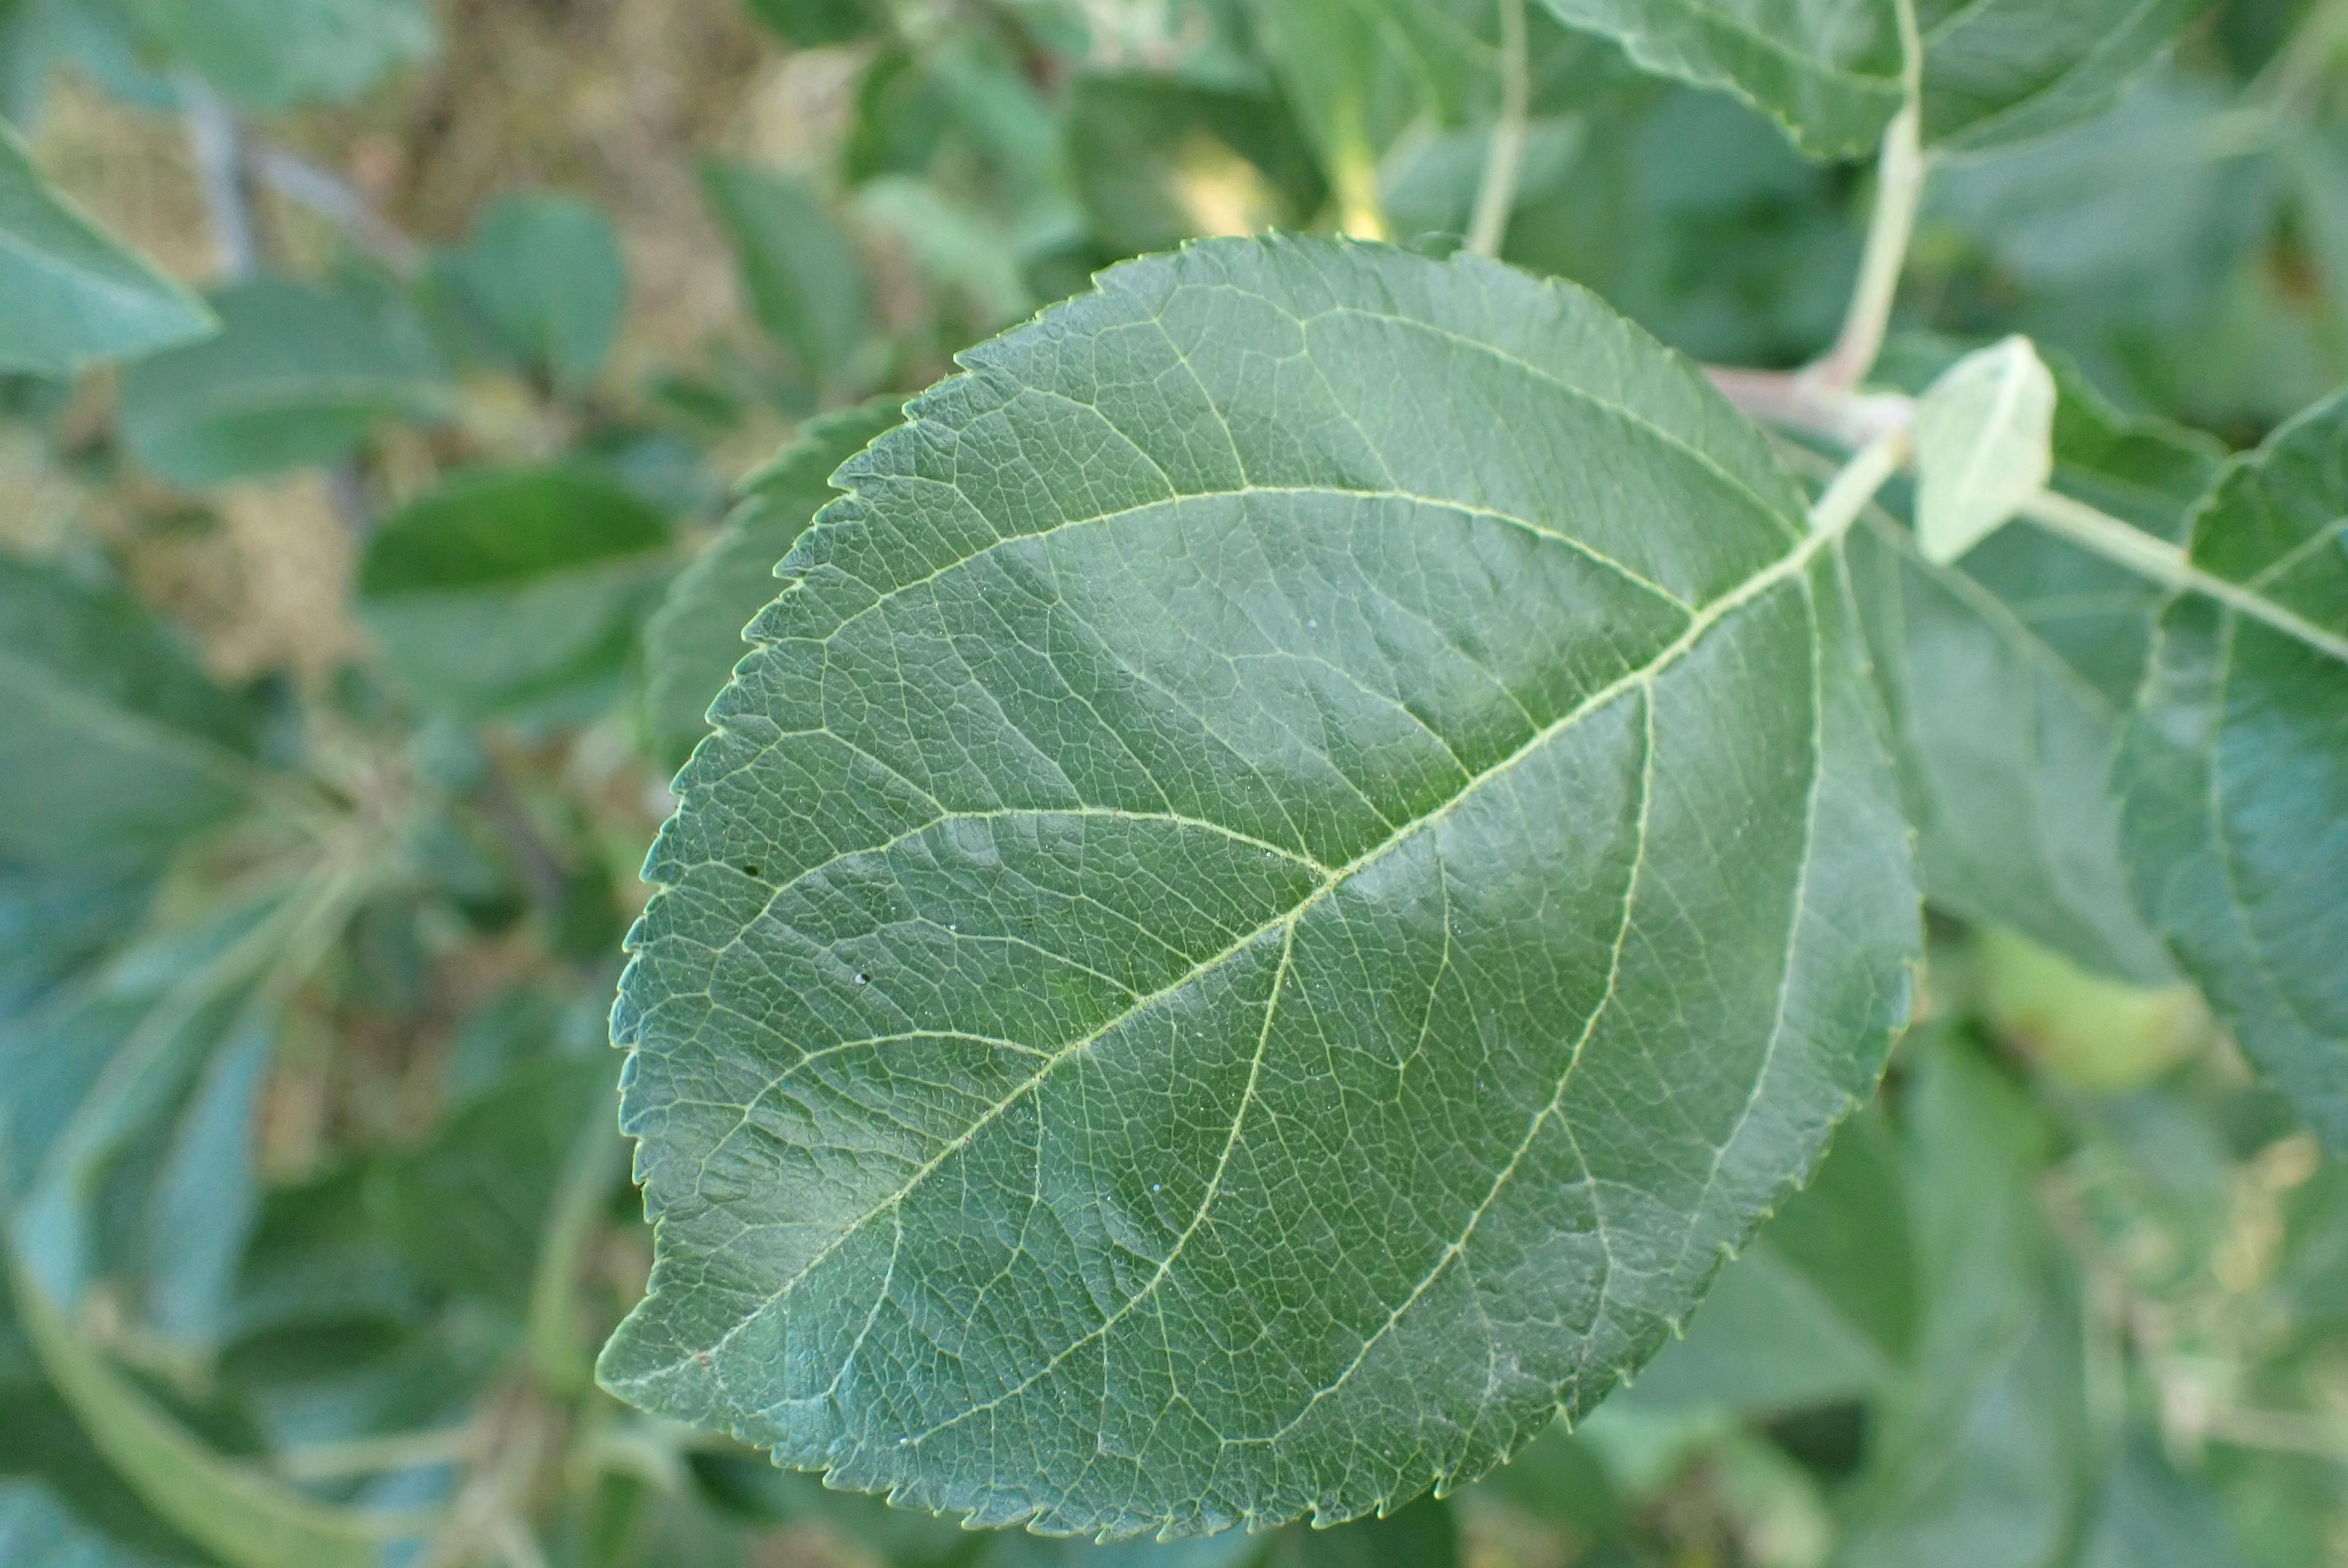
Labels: healthy